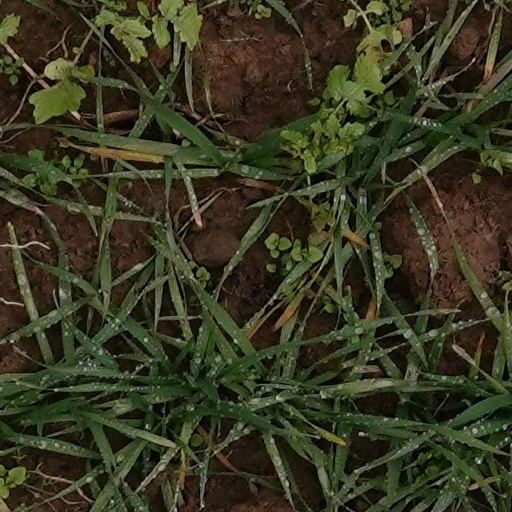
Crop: wheat